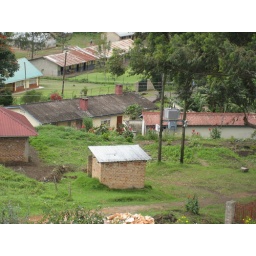
302 - View from Sunrise Apts - Colin lives in cream house with black roof